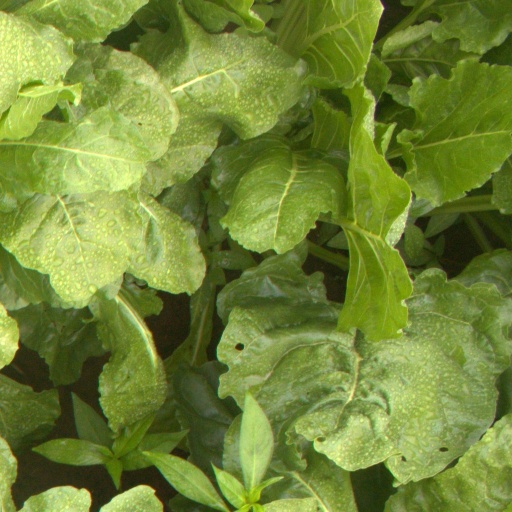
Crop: sugar beet